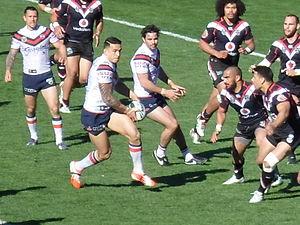
Sonny William Williams, plus connu sous le nom de Sonny Bill Williams, né le 3 août 1985 à Auckland, est un joueur de rugby à XIII, à XV et à sept international néo-zélandais. Il évolue au poste de centre au sein de l'effectif des Blues dans le Super 15. Il est plus particulièrement connu en France pour avoir joué au RC Toulon, où il a commencé sa carrière en rugby à XV. Il est champion du monde avec les All Blacks lors des éditions 2011 et 2015 de la coupe du monde de cette discipline. En vue des Jeux olympiques d'été de 2016, il intègre, pour la saison 2015-2016, l’équipe de Nouvelle-Zélande de rugby à sept.